Portway, Bristol

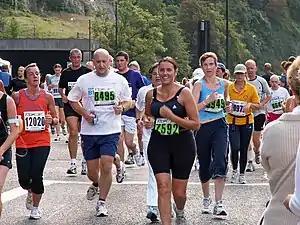
Fun runners on the Portway in the 2006 Bristol Half Marathon. The canopy over the road under the Clifton Suspension Bridge is visible in the background.

The Portway was opened by the Minister of Transport, Colonel Wilfrid Ashley with the Lord Mayor of Bristol, Alderman Moore, on 2 July 1926. Following an opening ceremony, the Minister and Lord Mayor drove along the full extent of the road from Bristol to inspect the docks at Avonmouth. It was the most expensive road construction project in Britain, costing £800,000 (now £). Of that, £160,000 (now £) was spent on the cutting at Horseshoe Bend, £80,000 (now £) on the Trym viaduct, and £33,000 (now £) on the steel girder bridge.